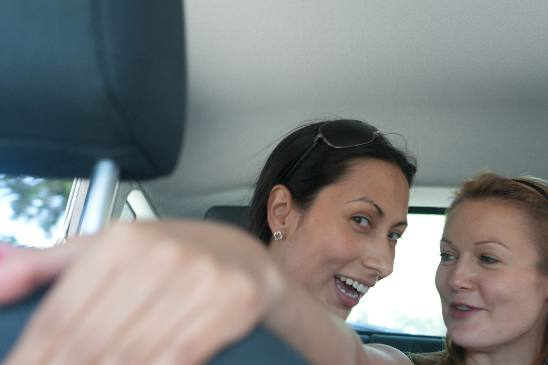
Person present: Yes